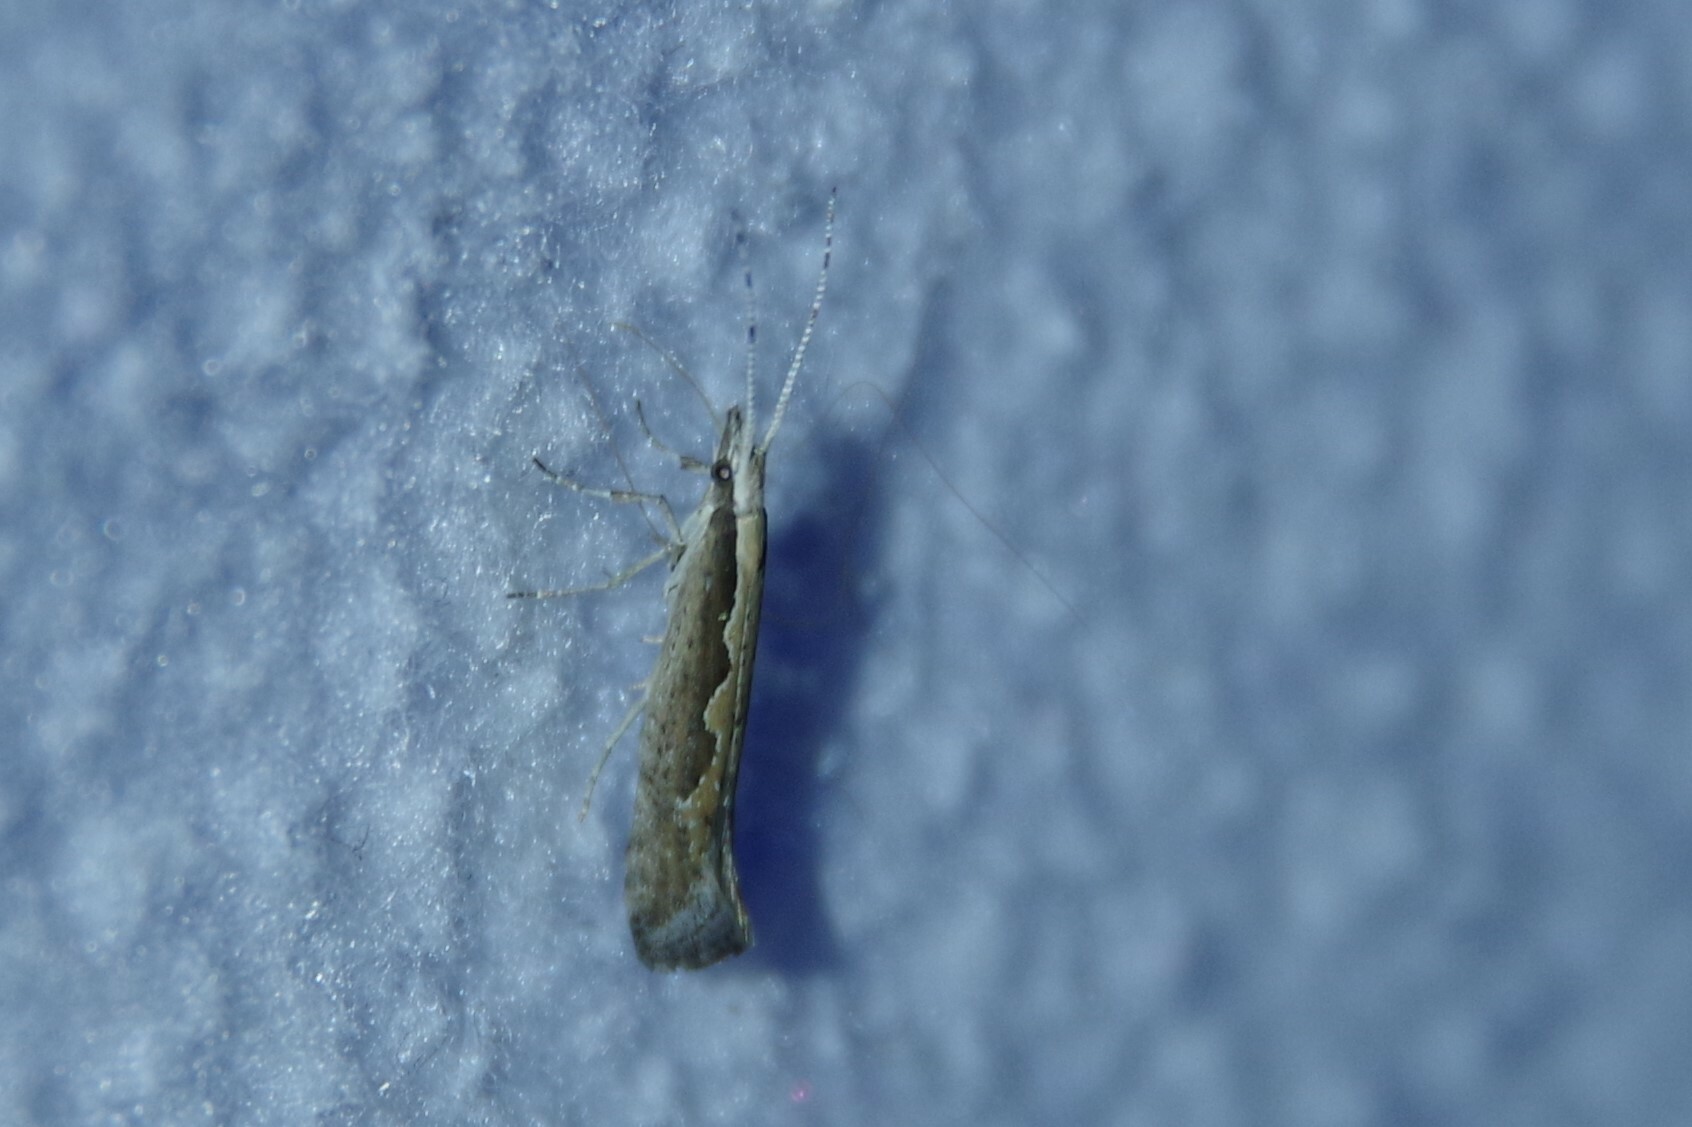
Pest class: diamondback_moth